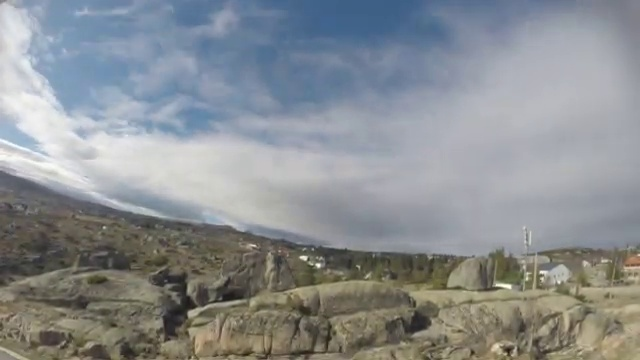
Fire: no
Smoke: no